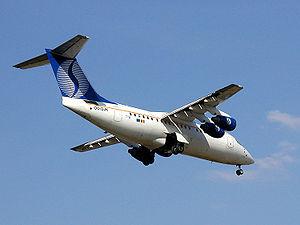
SN Brussels Airlines était la compagnie aérienne belge qui a succédé à la Sabena après sa faillite. Elle était basée à l'aéroport de Bruxelles à Zaventem. SN Air Holding a repris la compagnie aérienne belge existante DAT et a changé sa dénomination en SN Brussels Airlines, qui a été officiellement baptisée le 15 février 2002. À la suite de la fusion avec la compagnie Virgin Express, la société opère maintenant sous le nom Brussels Airlines.